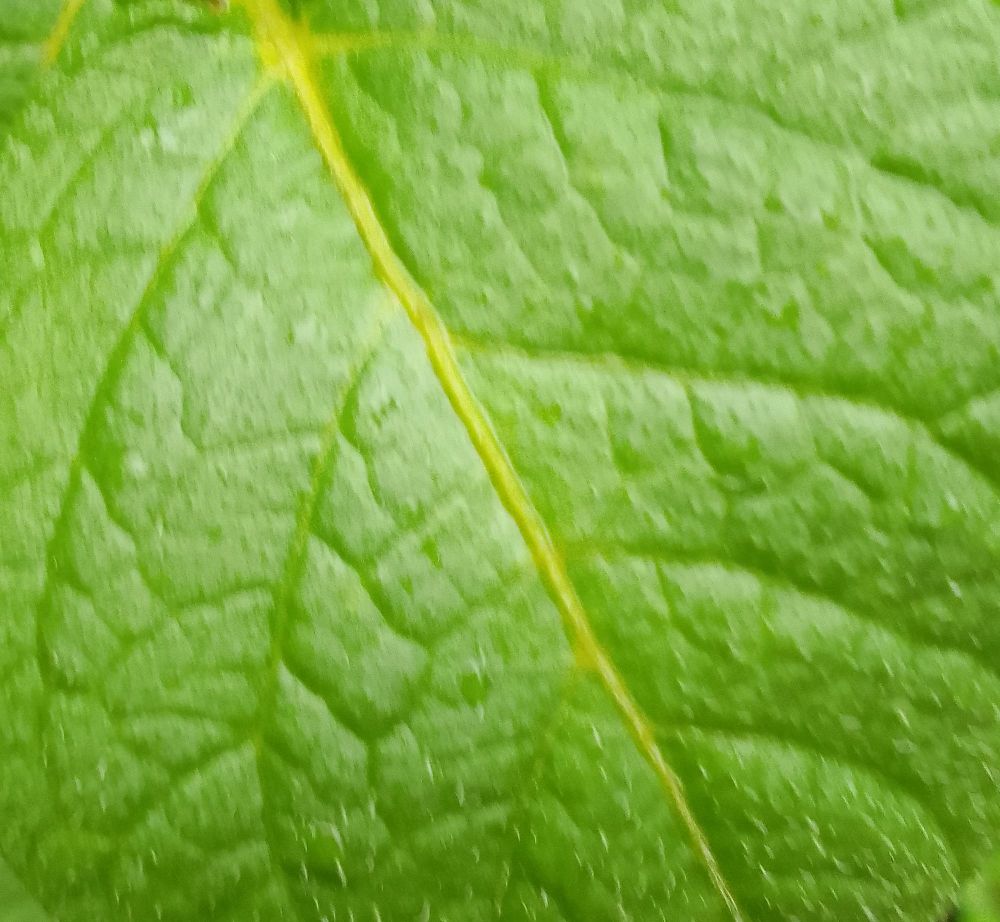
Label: Healthy